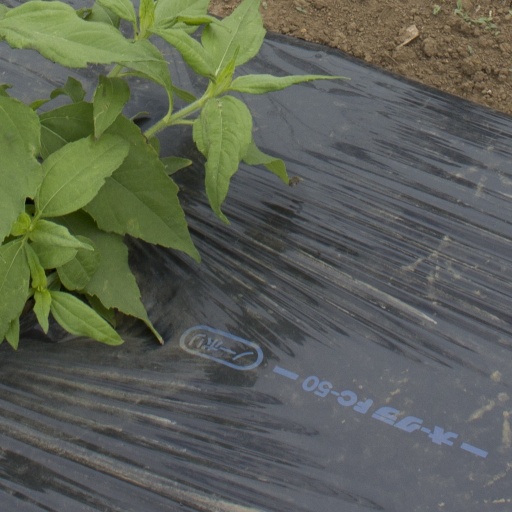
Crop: Jerusalem artichoke